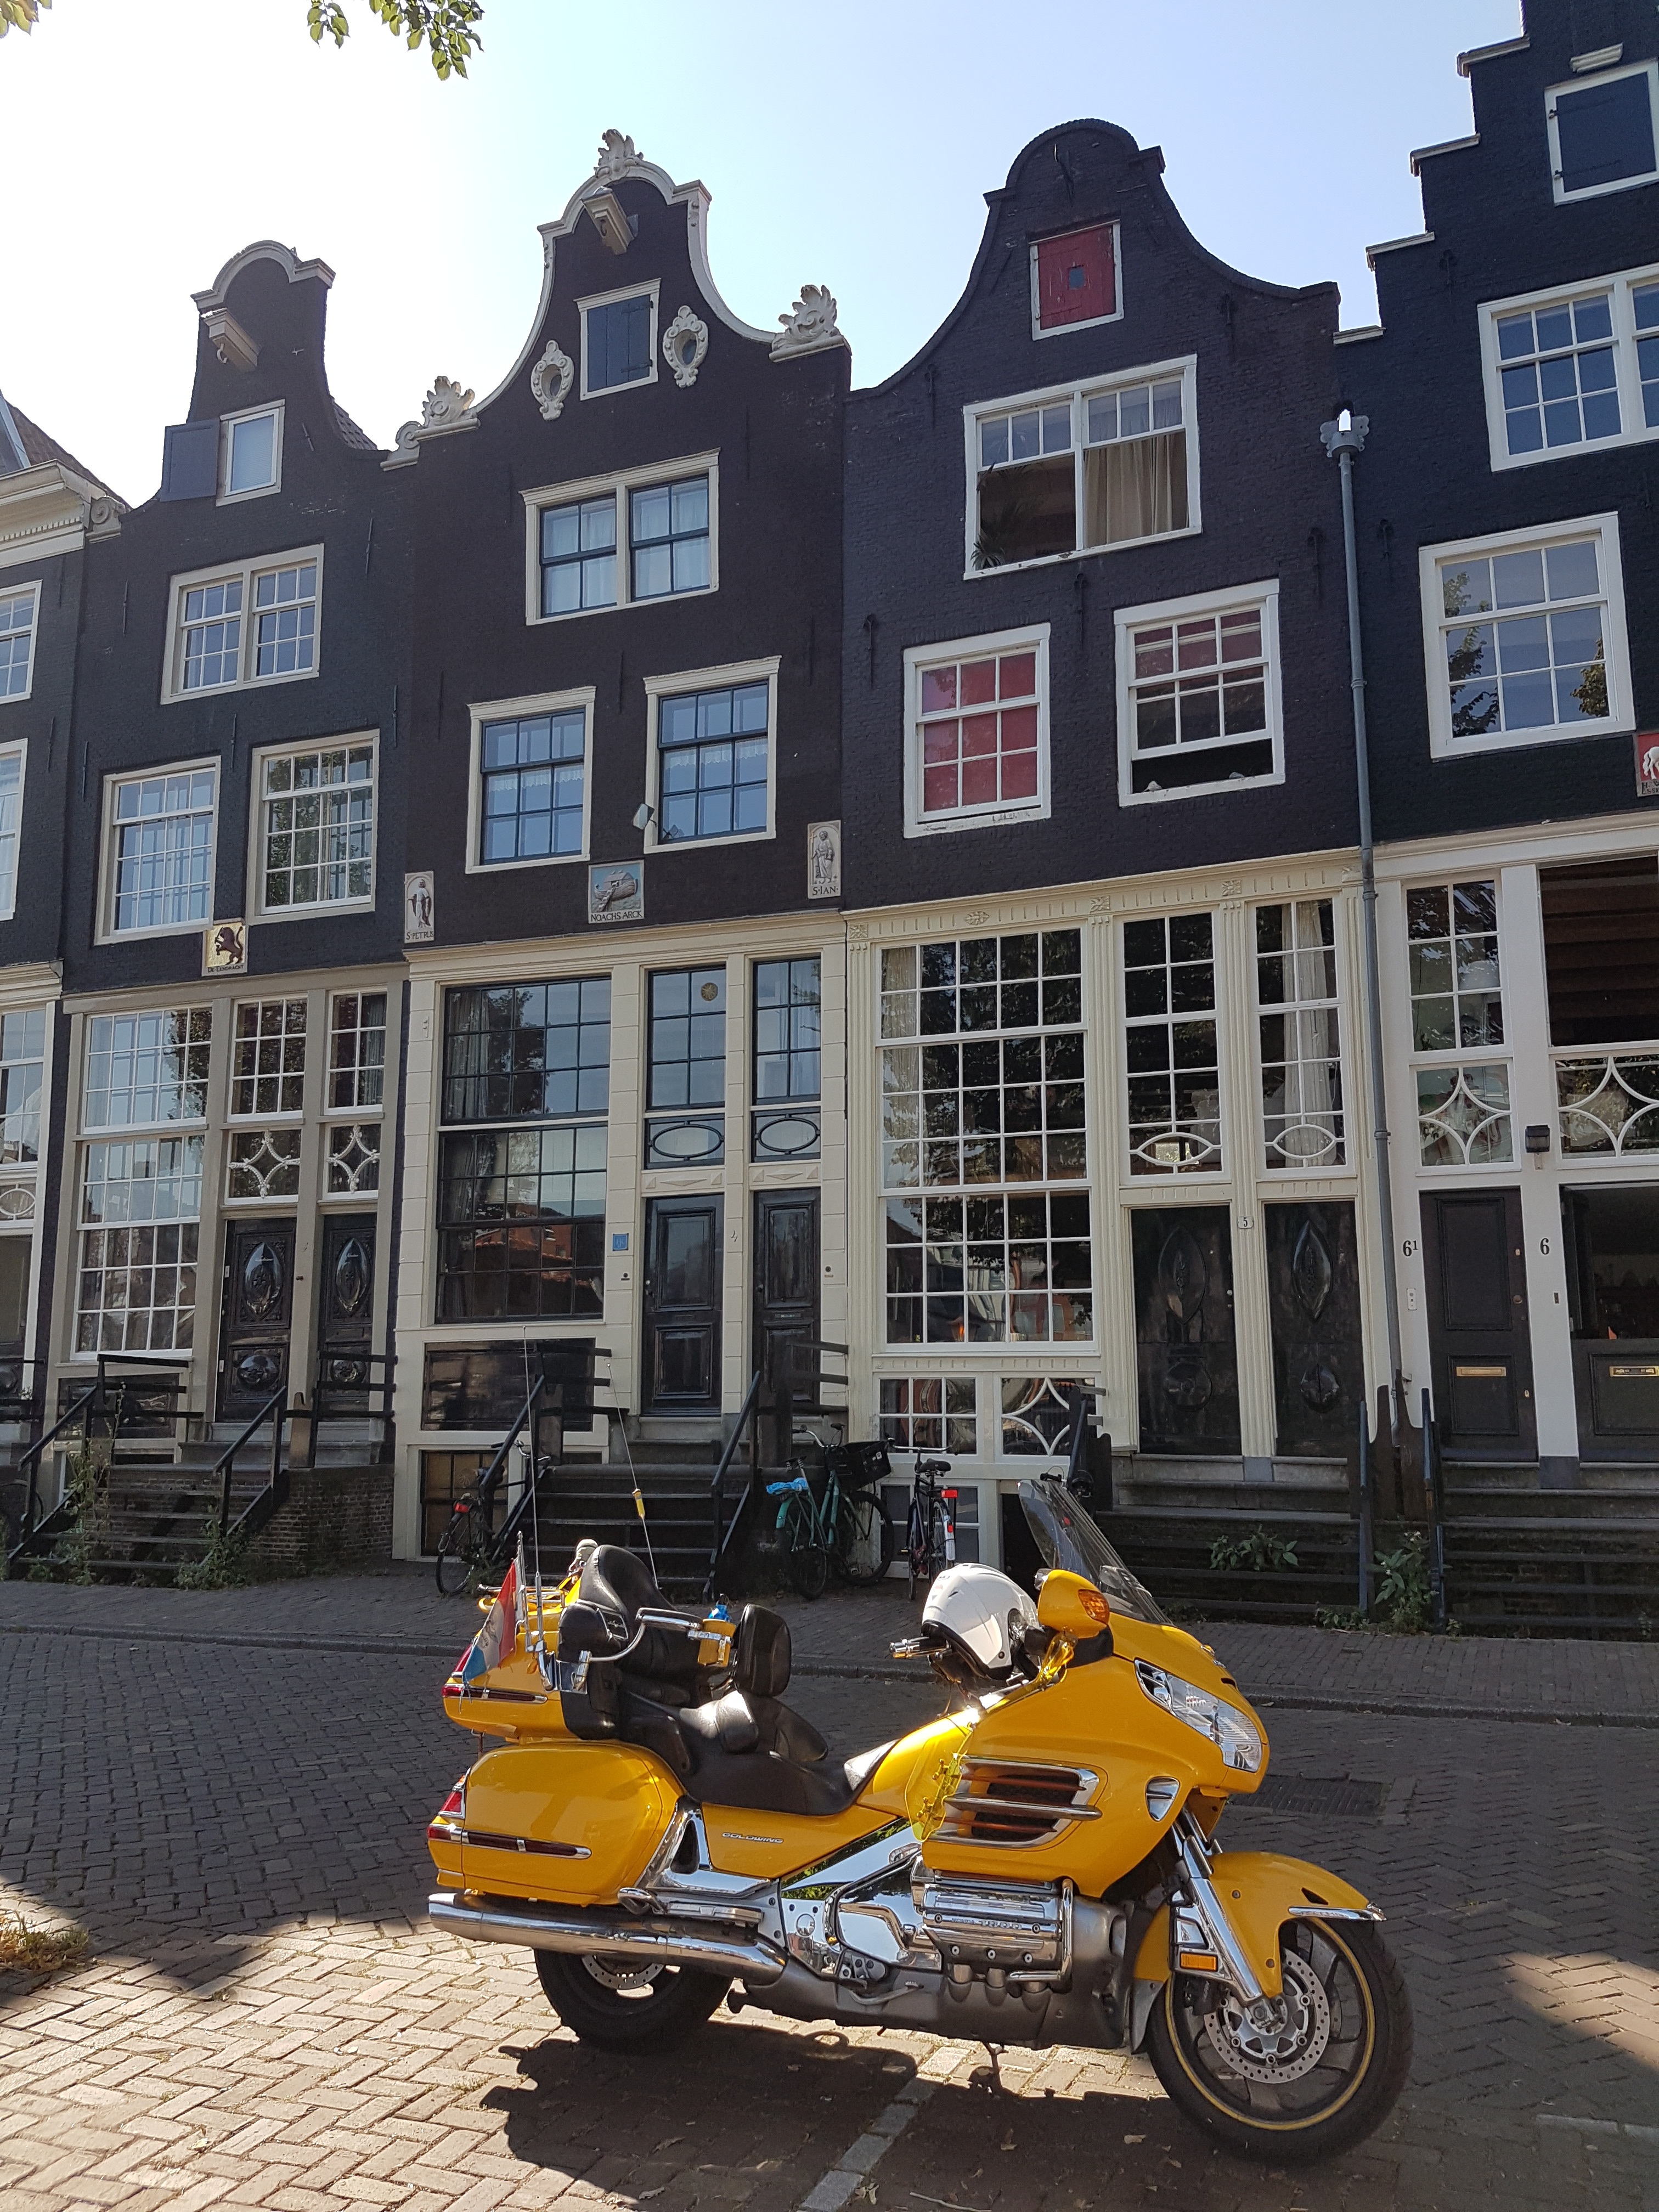
canal, vehicle, amsterdam, honda, goldwing gl1800, sandy corner